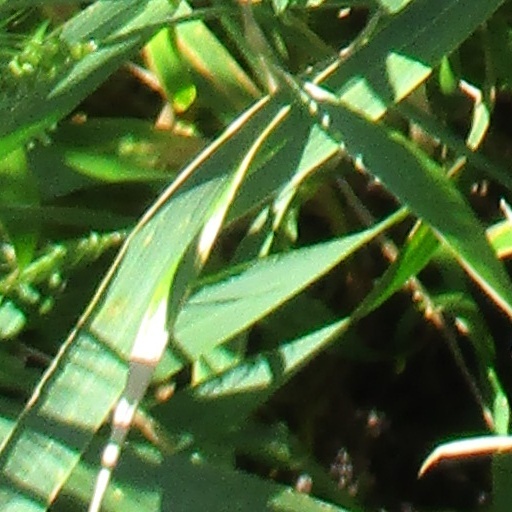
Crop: wheat